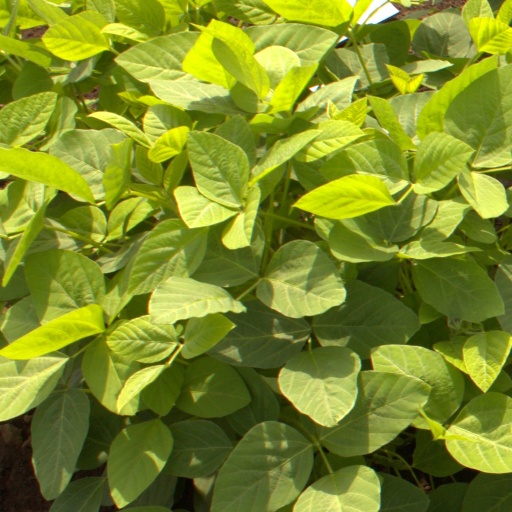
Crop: soybean